Top Dutch Solar Racing

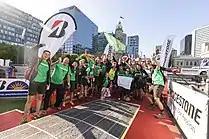
Top Dutch Solar Racing at the finishing line of the BWSC 2019

In April, 2018, the demonstration car 'Bambi' was presented to the King Willem-Alexander on Kingsday in Groningen. The demonstration car was used to show the capabilities of the team and test innovation, which have later been implemented in the first solar car Green Lightning. One of these innovations, was the steering mechanism in which wires were used to steer the wheels.